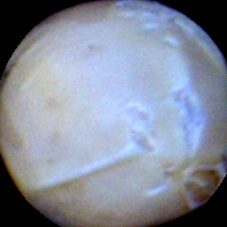
Label: Skin-damaged